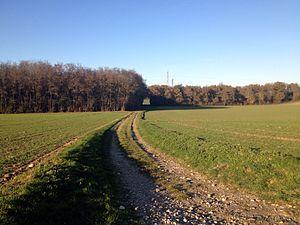
Bois de la Morte à Pizay, anciennement appelé Bois des Communes jusqu'à 1861 et l'assassinat dans ce lieu de Marie-Eulalie Bussod par Martin Dumollard.
Martin Dumollard, né le 21 avril 1810 à Tramoyes dans l'Ain et mort guillotiné le 8 mars 1862 à Montluel également dans l'Ain, est un journalier français, connu pour avoir agressé et assassiné des domestiques lyonnaises. Les futures victimes sont abordées à Lyon par Dumollard qui leur propose une place attrayante en Côtière de l'Ain. Convaincues, elles finissent par le suivre et, durant leurs pérégrinations à pied, Dumollard les agresse. La totalité des douze agressions ou tentatives d'agressions connues se produisent à la fin des années 1850 et au début des années 1860 jusqu'à celle de Marie Pichon le 28 mai 1861. Il est alors rapidement arrêté, ainsi que sa femme et complice, Marie-Anne Martinet, qui fait recel des effets personnels des domestiques pour son utilisation propre ou pour la revente. Leur procès se déroule du 29 janvier au 1ᵉʳ février 1862 : Martin Dumollard est condamné à mort et son épouse à vingt ans de travaux forcés. Cette affaire, qui précède d'une trentaine d'années celle de Joseph Vacher, a eu un grand retentissement en France ; elle est souvent considérée comme la première affaire de tueur en série en France.